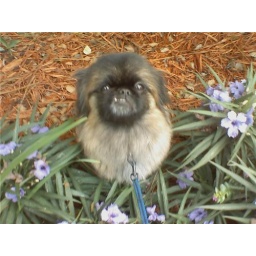
Pretty destiny in the flower bed